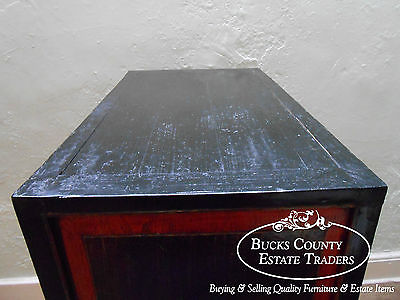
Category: cabinet